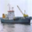
Label: ship